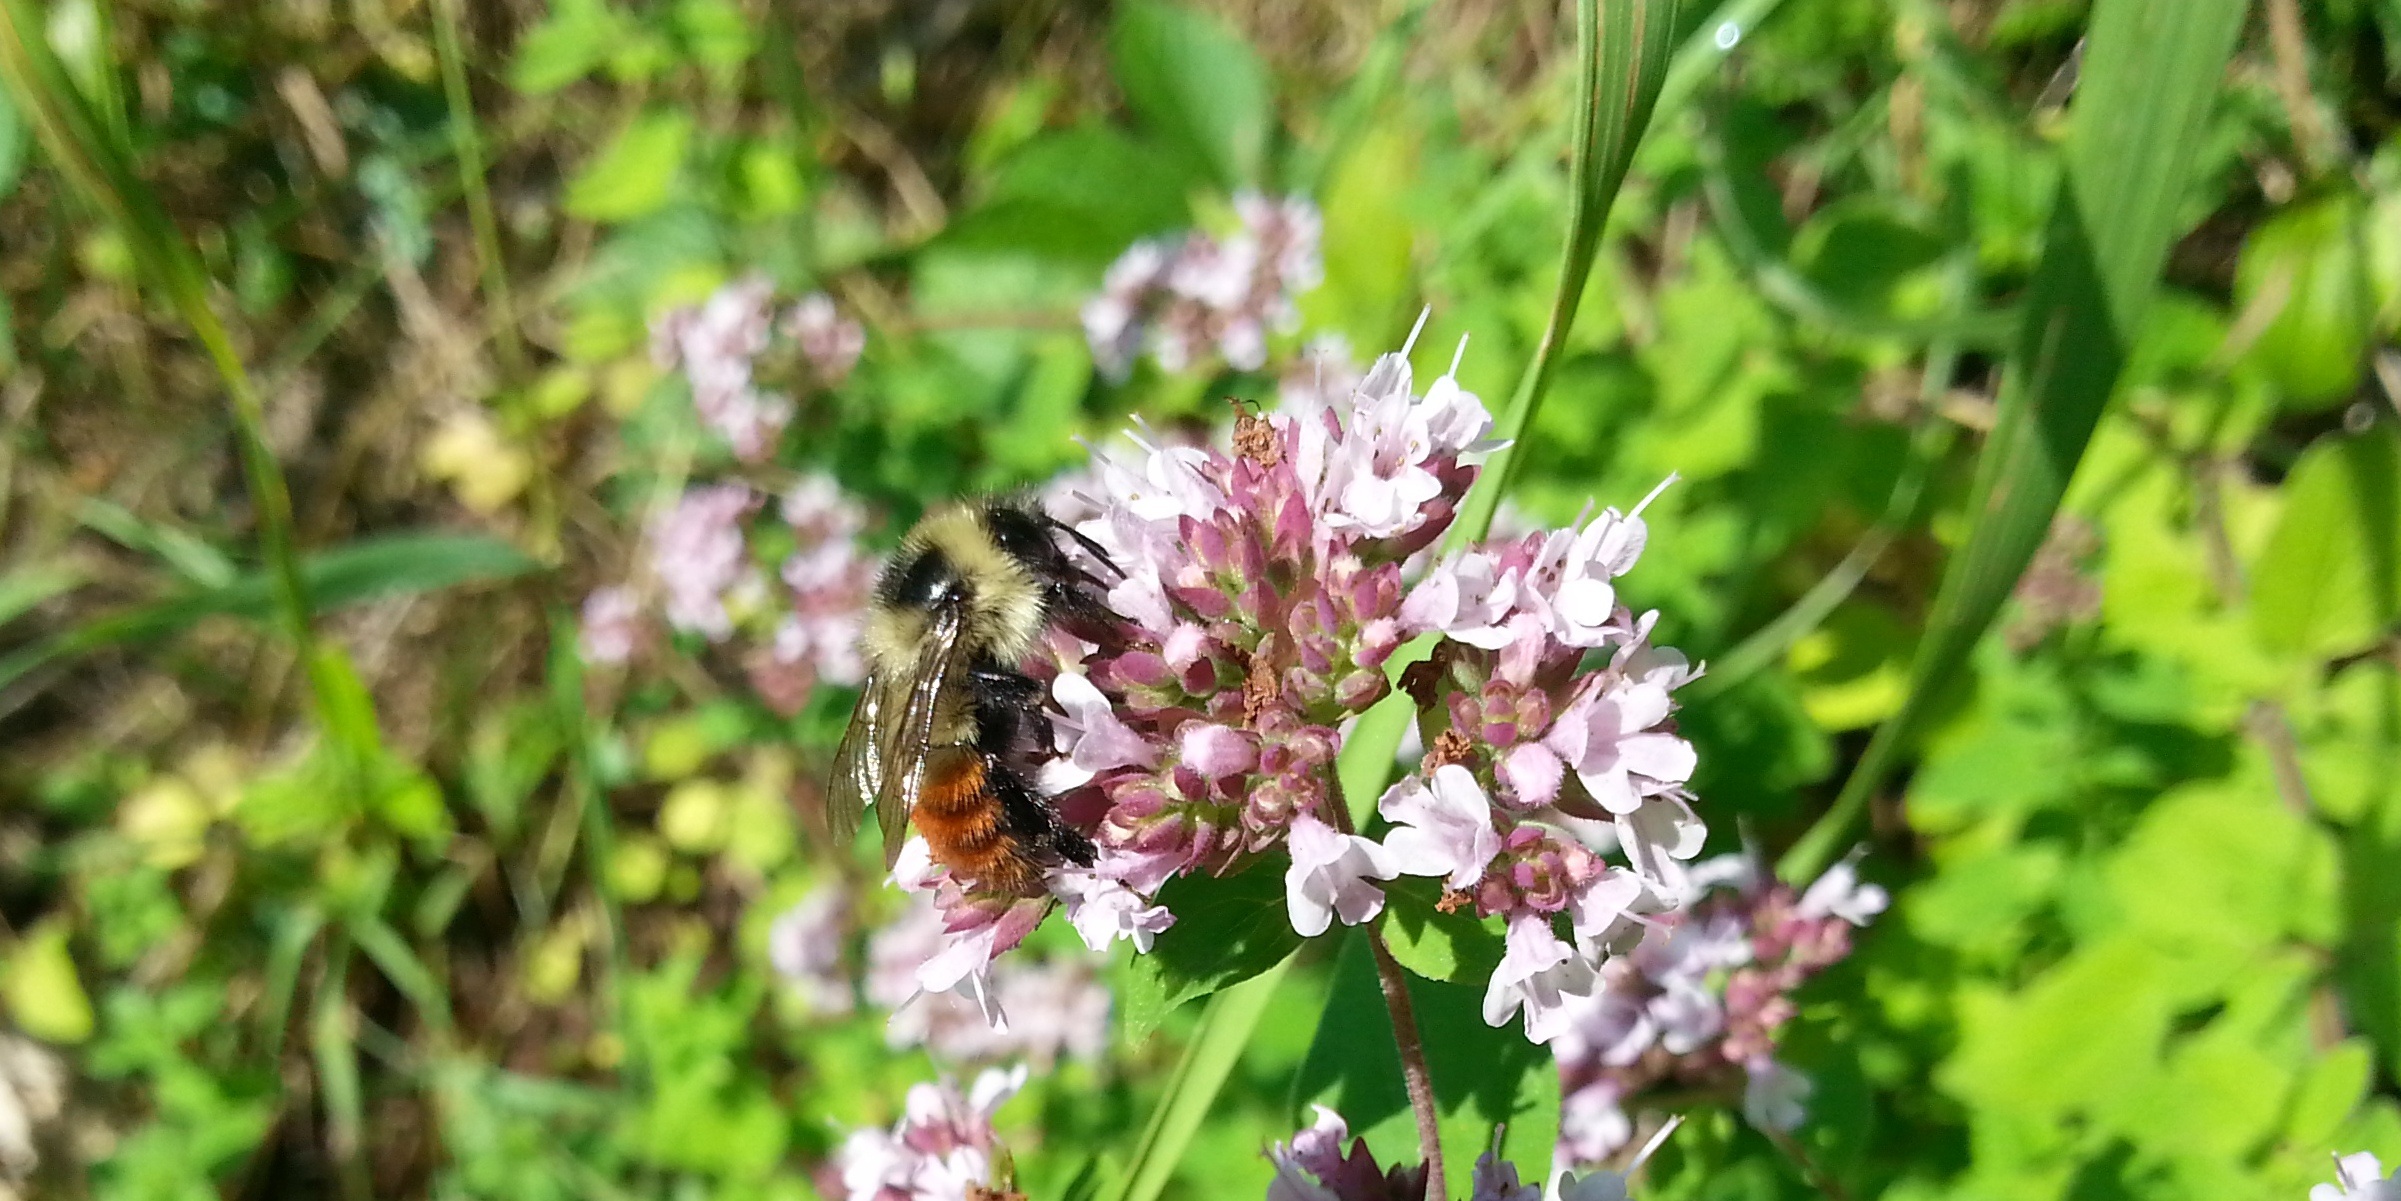
nature, grass, blossom, plant, meadow, flower, pollination, green, herb, insect, bug, botany, flora, invertebrate, wildflower, flowers, close up, macro photography, flowering plant, honey bee, grass family, land plant